Eastern Orthodox Church

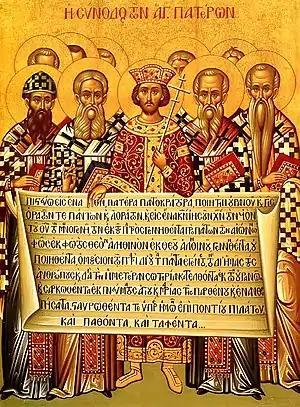
An icon depicting the Emperor Constantine and the bishops of the First Council of Nicaea (325) holding the Niceno–Constantinopolitan Creed of 381

Several doctrinal disputes from the fourth century onwards led to the calling of ecumenical councils. In the Orthodox Church, an ecumenical council is the supreme authority that can be invoked to resolve contested issues of the faith. As such, these councils have been held to resolve the most important theological matters that came to be disputed within the Christian Church. Many lesser disagreements were resolved through local councils in the areas where they arose, before they grew significant enough to require an ecumenical council.